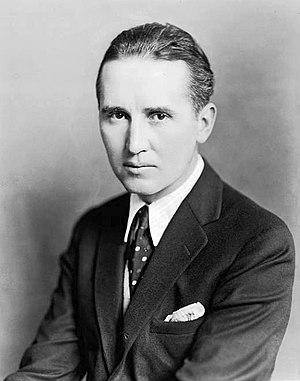
George Edward Kelly est un dramaturge, scénariste, réalisateur et acteur américain.